Gray's Anatomy

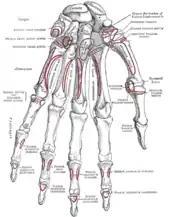
An illustration from the American 1918 edition

Gray's Anatomy is a reference book of human anatomy written by Henry Gray, illustrated by Henry Vandyke Carter and first published in London in 1858. It has had multiple revised editions, and the current edition, the 42nd (October 2020), remains a standard reference, often considered "the doctors' bible".